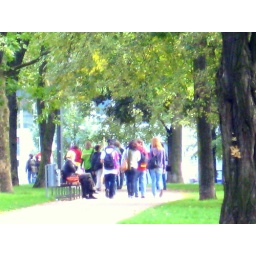
Boys and girls in green 2